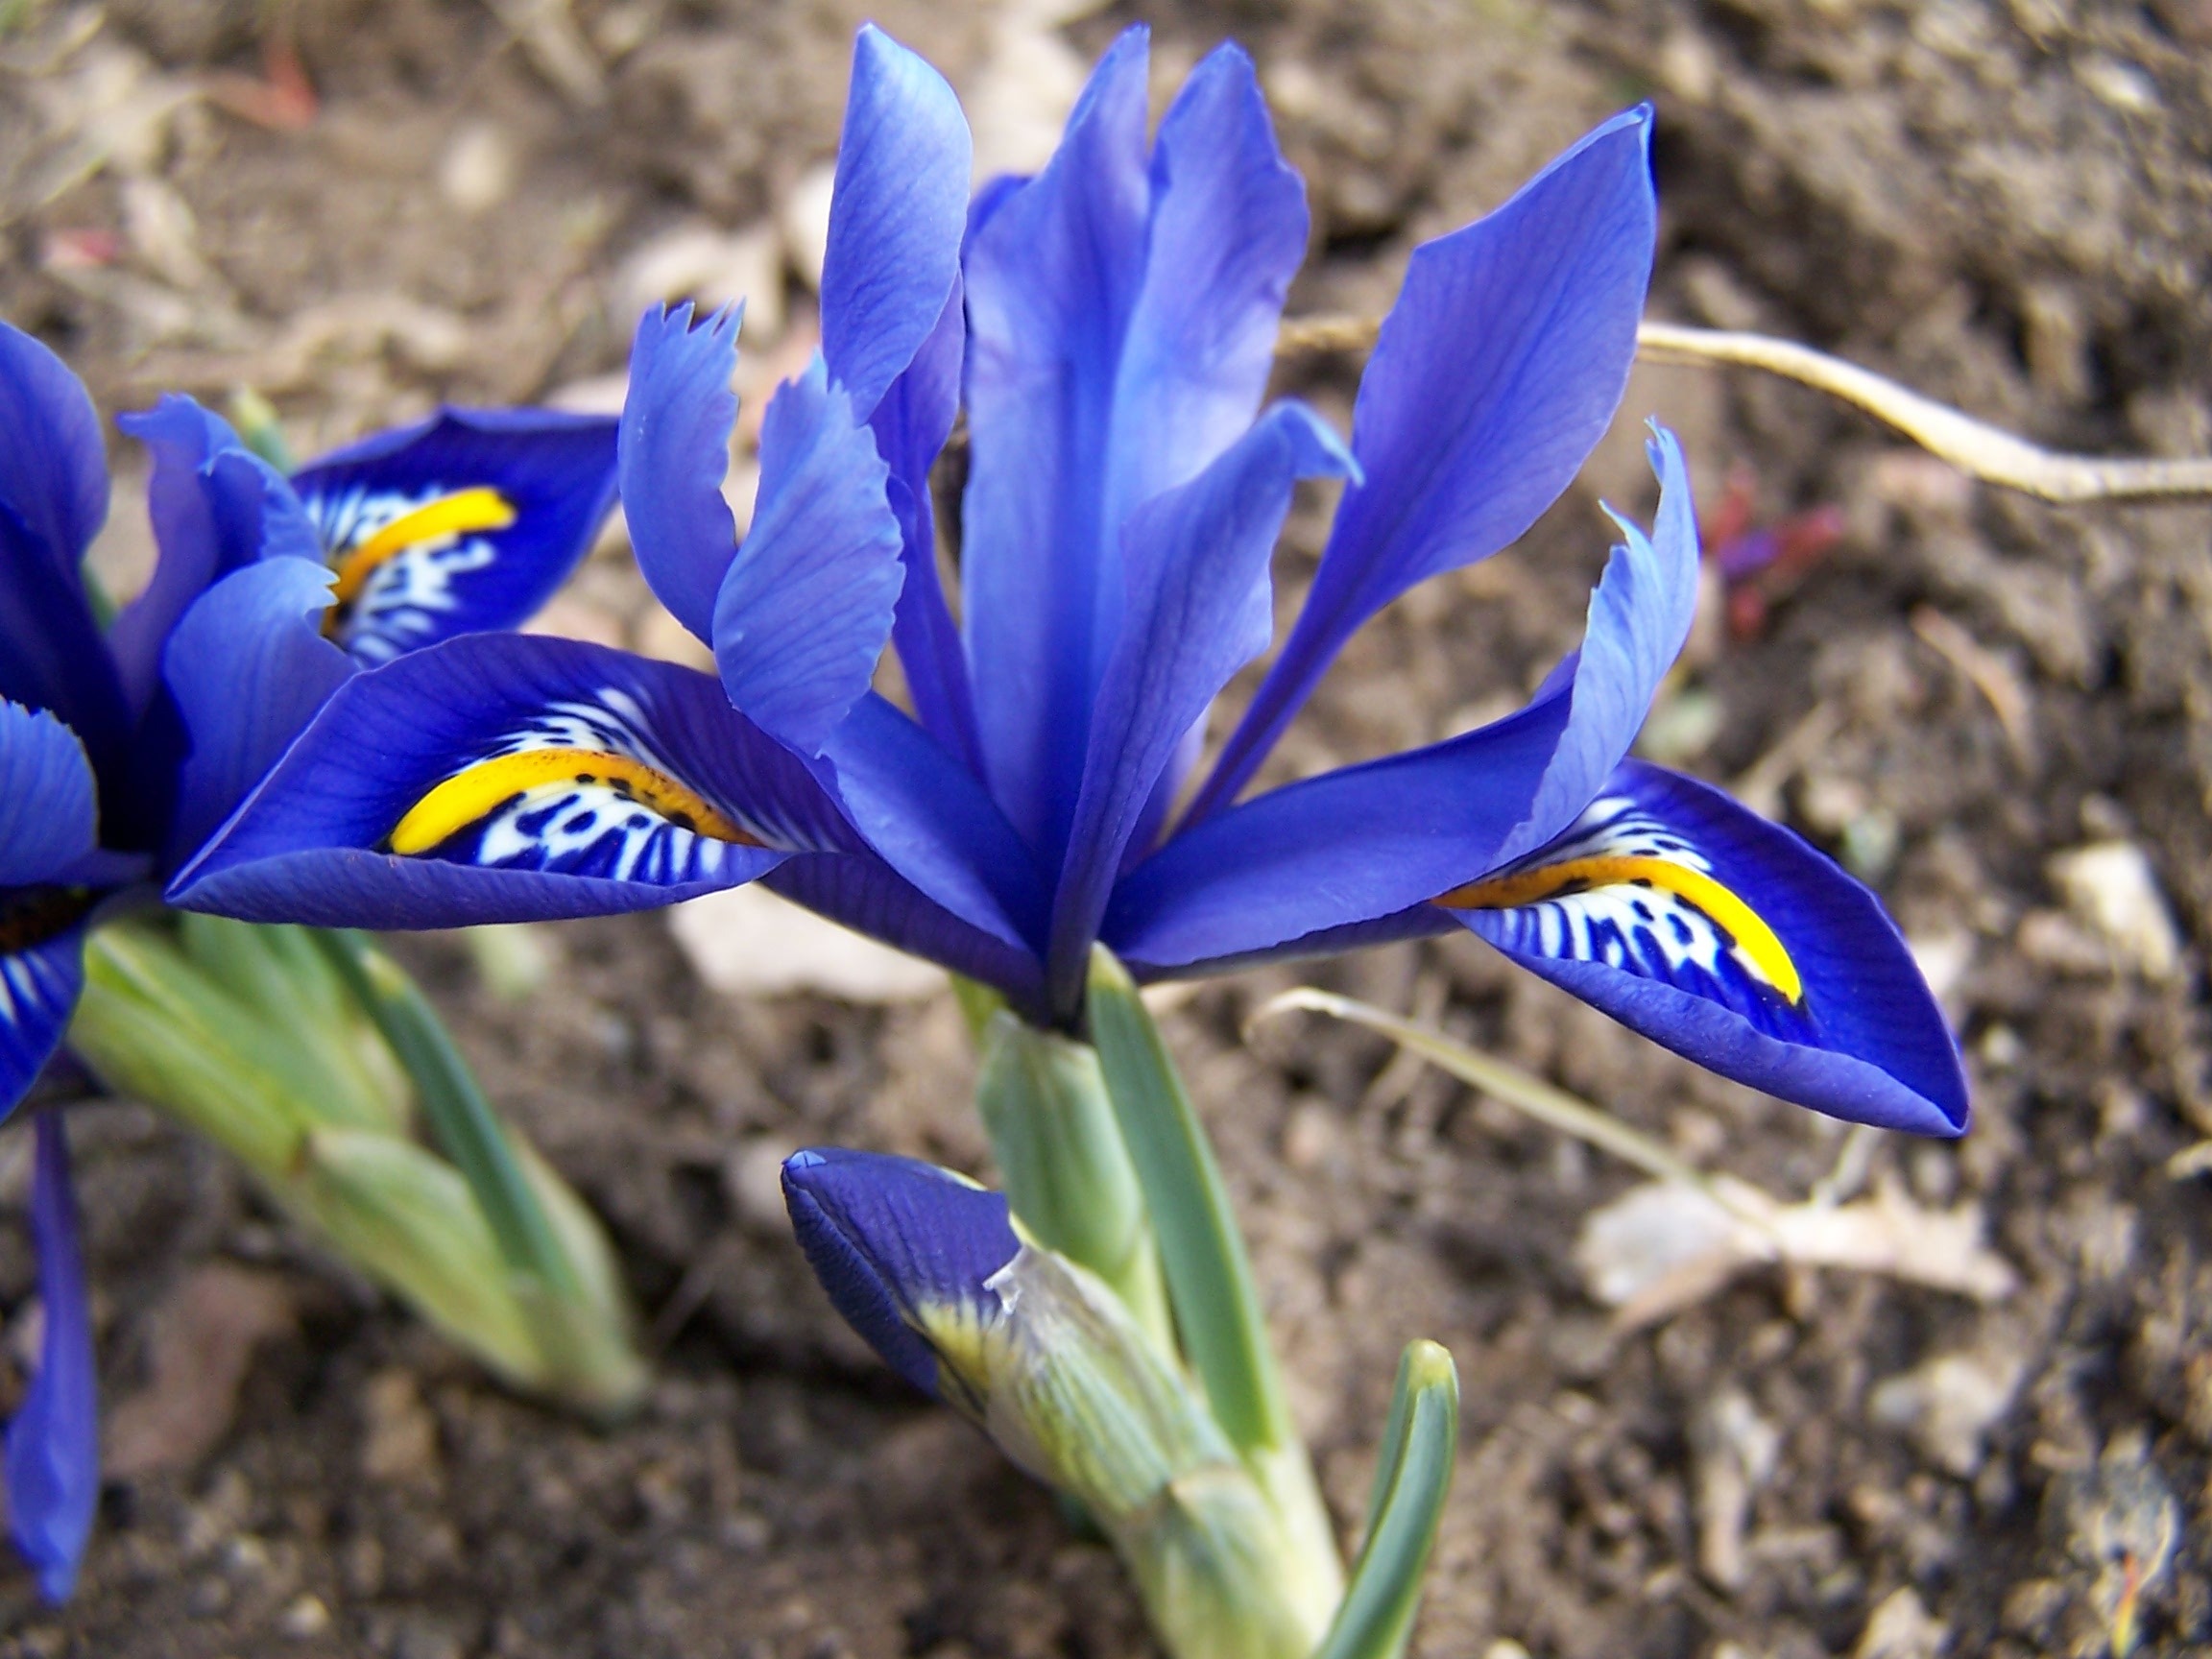
blossom, plant, flower, purple, bloom, botany, flora, wildflower, iris, crocus, iridaceae, early bloomer, scilla, schwertliliengewaechs, flowering plant, land plant, hanging leaves, iris family, dwarf iris, iris breeding, reticulata, bulbous iris, iridodictyum, danfordiae, katherine hodgkin